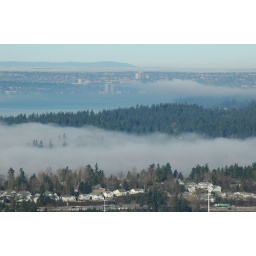
The shores of Lake Washington are deeply forested. On this morning the forest was submerged in cloud